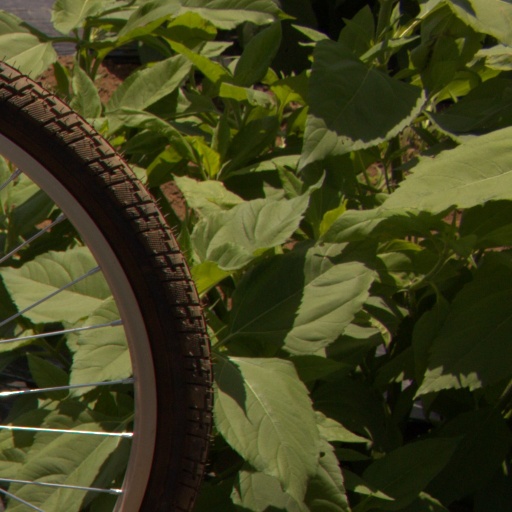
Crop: Jerusalem artichoke